North Korea–United States relations

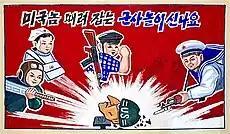
Propaganda poster in North Korean primary school, 2008

In 1994, North Korea blocked international inspectors from verifying the regime's adherence to the Nuclear Nonproliferation Treaty. The Bill Clinton administration believed that the North Koreans were processing plutonium from a reactor to build two atomic bombs.